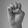
ASL letter: E